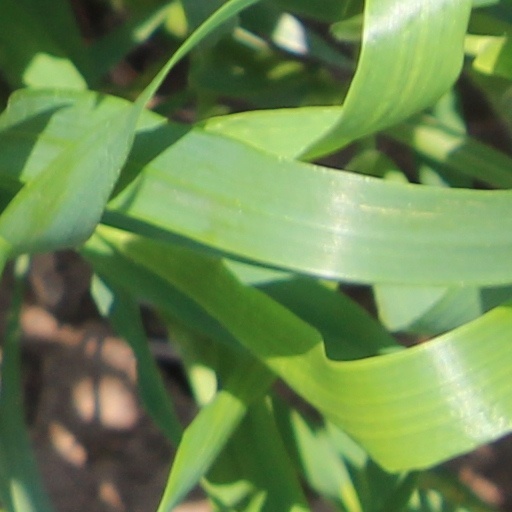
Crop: wheat